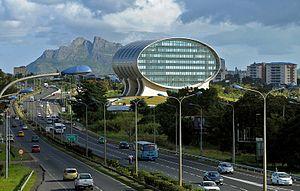
La succursale bancaire de la Mauritius Commercial Bank (MCB) située à la Cybercité d'Ébène. «